Agostina Holzheier

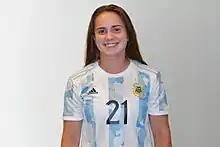

Agostina Holzheier (born 30 September 2003) is an Argentine professional footballer who plays as a midfielder for Brazilian Série A1 club Grêmio and the Argentina women's national team.